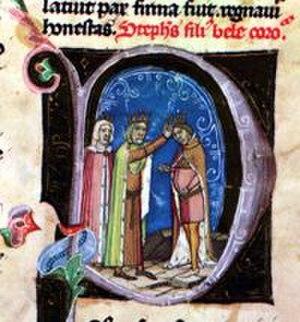
Étienne V Árpád de Hongrie, fils de Béla IV de Hongrie et de la princesse grecque Marie Lascaris. Il fut roi de Hongrie de 1270 à 1272
Voici une liste des souverains depuis la création de la Hongrie et l'apparition d'Árpád dans la plaine de ce pays vers 896 : principauté, puis royaume de Hongrie à compter de l'an mil.